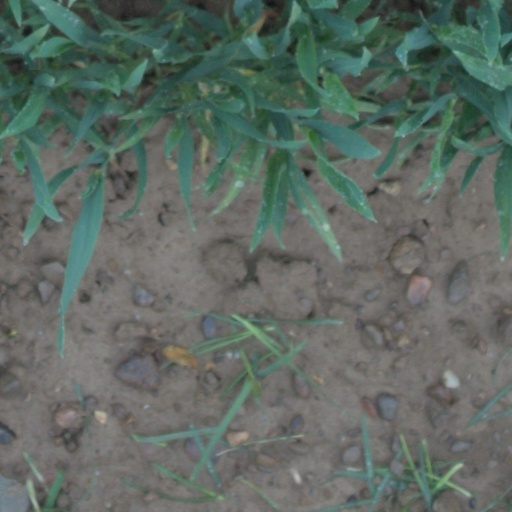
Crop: wheat